Gunnar Jarring

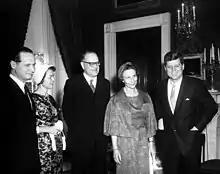
Gunnar Jarring (far left) with his wife, Agnes Charlier, Prime Minister of Sweden Tage Erlander and wife Aina Erlander and President John F. Kennedy, 1961.

Jarring entered the Swedish diplomatic service and worked for the Swedish foreign service as attaché at their embassy in Ankara in 1940. He was head of Department B at the Swedish legation in Tehran in 1941 and "chargé d'affaires ad interim" in Tehran and Baghdad in 1945. Jarring served as acting first legation secretary in 1945 and acting legation counselor and "chargé d'affaires ad interim" in Addis Abeba in 1946. Jarring was then Swedish envoy to India in 1948 and to Ceylon in 1950 as well as to Iran, Iraq and Pakistan in 1951. He served as director ("utrikesråd") and head of the Political Department at the Ministry for Foreign Affairs in Stockholm from 1952 to 1956 and as an expert in the United Nations General Assembly in 1955.